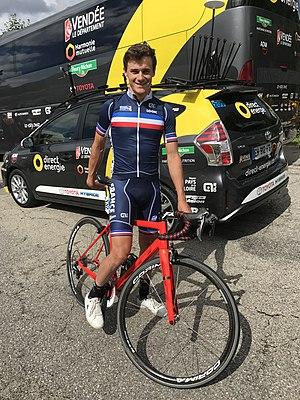
Tour de l'Ain 2017 - étape 4 - Lélex.
Axel Journiaux, né le 20 mai 1995 à Saint-Malo, est un coureur cycliste français des années 2010.